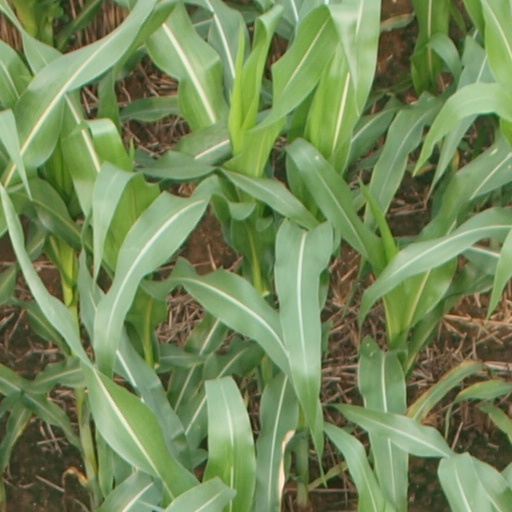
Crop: maize; corn